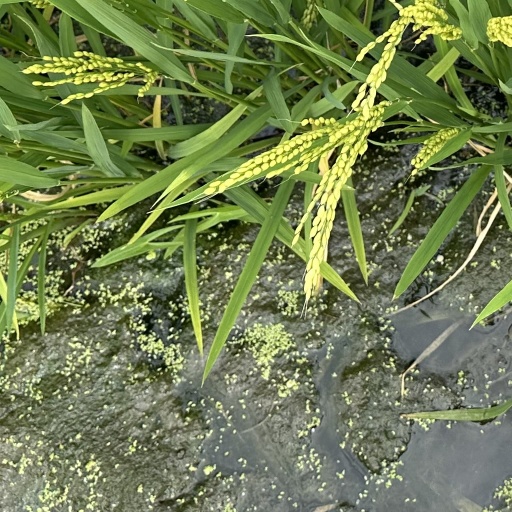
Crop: rice